Alfred Gilbert

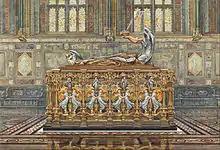
refer to caption

Gilbert's next work of note was the Shaftesbury Memorial Fountain (1886–1893). The philanthropist Anthony Ashley-Cooper, 7th Earl of Shaftesbury, had died in late 1885 and it was swiftly decided to commemorate his life with two monuments, one at Westminster Abbey and another at Cambridge Circus, at the beginning of Shaftesbury Avenue (which was concurrently named after him). The memorial was commissioned in 1886 and officially opened at Piccadilly Circus in London in 1893. Gilbert had accepted the commission with assurances that he would be given used gunmetal to melt down and reuse, however the government did not supply him with it. He had already produced the casts, so he was forced to buy copper to use instead, which meant that he took a substantial financial hit; the fountain should have cost and in the end the figure was , with Gilbert being forced to make up the difference. It was only because he had been experimenting with different techniques that he was able to cast aluminium, a then new material which he used to create the statue which topped the sculpture. It is commonly believed that the statue depicts Eros, but it is actually his brother Anteros, the avenger of unrequited love. The fountain is now well-regarded and seen as a national treasure, but at the time it was controversial, with opinions on its value mixed. The mainstream media criticised the design of the fountain which led to passing flower girls being drenched in water and hooliganism meant it needed to be guarded for a year. Eight drinking cups on chains had been provided for pedestrians to quench their thirst and Gilbert stated that just one day after the opening, only two cups remained. He referred to the "painful experience of witnessing the utter failure of my intention and design".